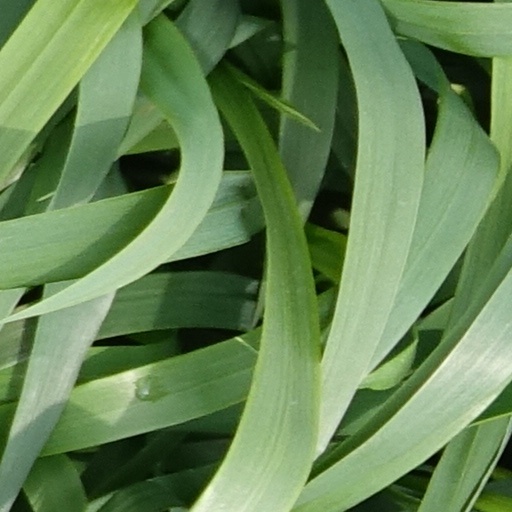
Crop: wheat